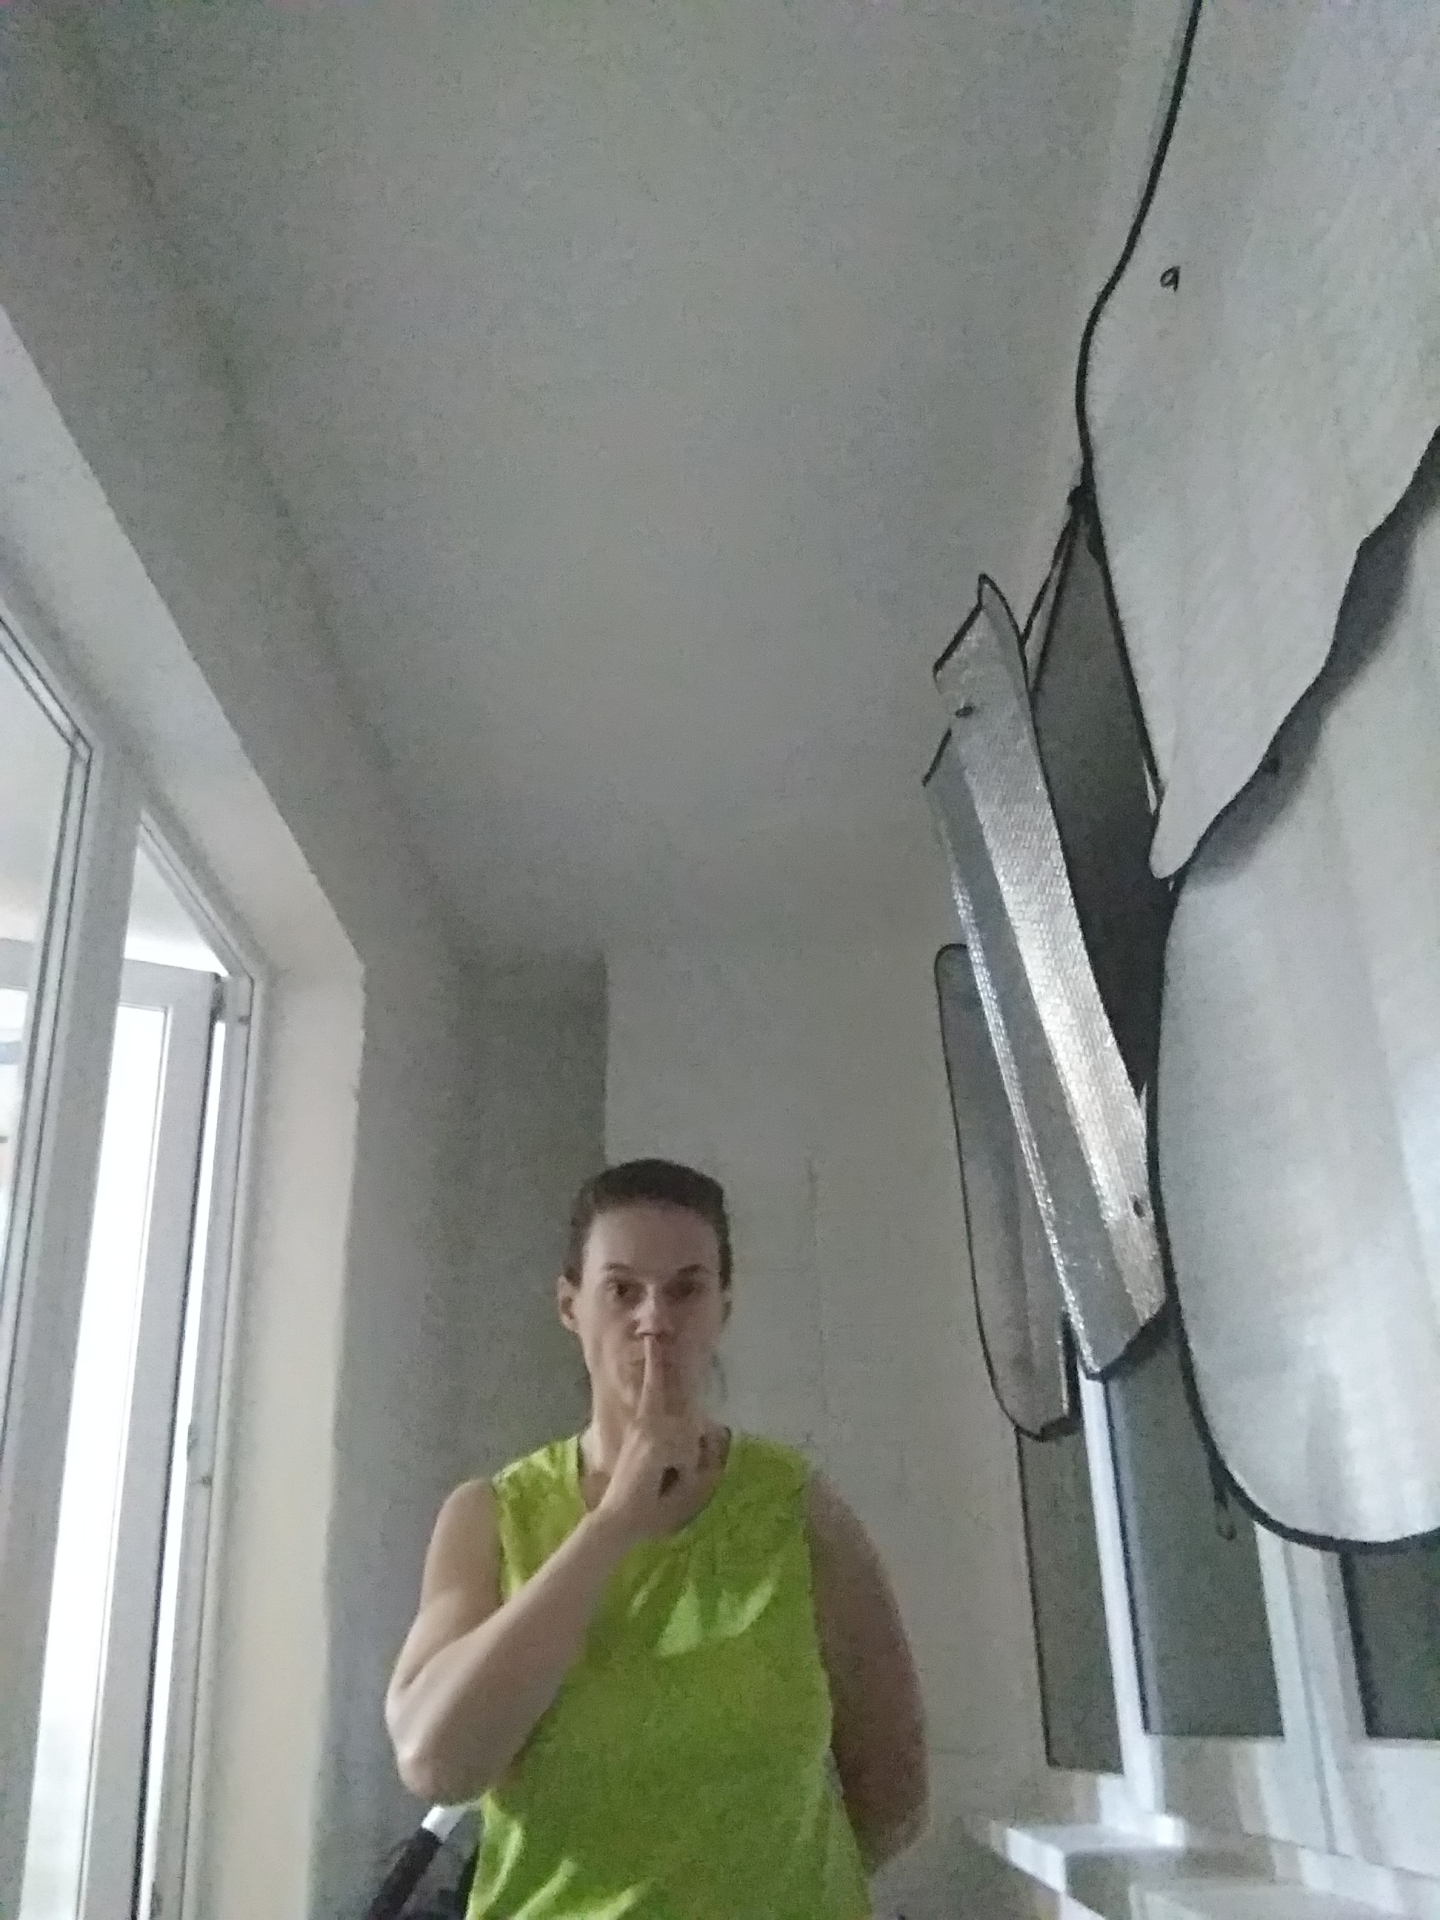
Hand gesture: mute